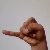
The image shows a hand gesture representing the letter 'J' in Indian Sign Language.